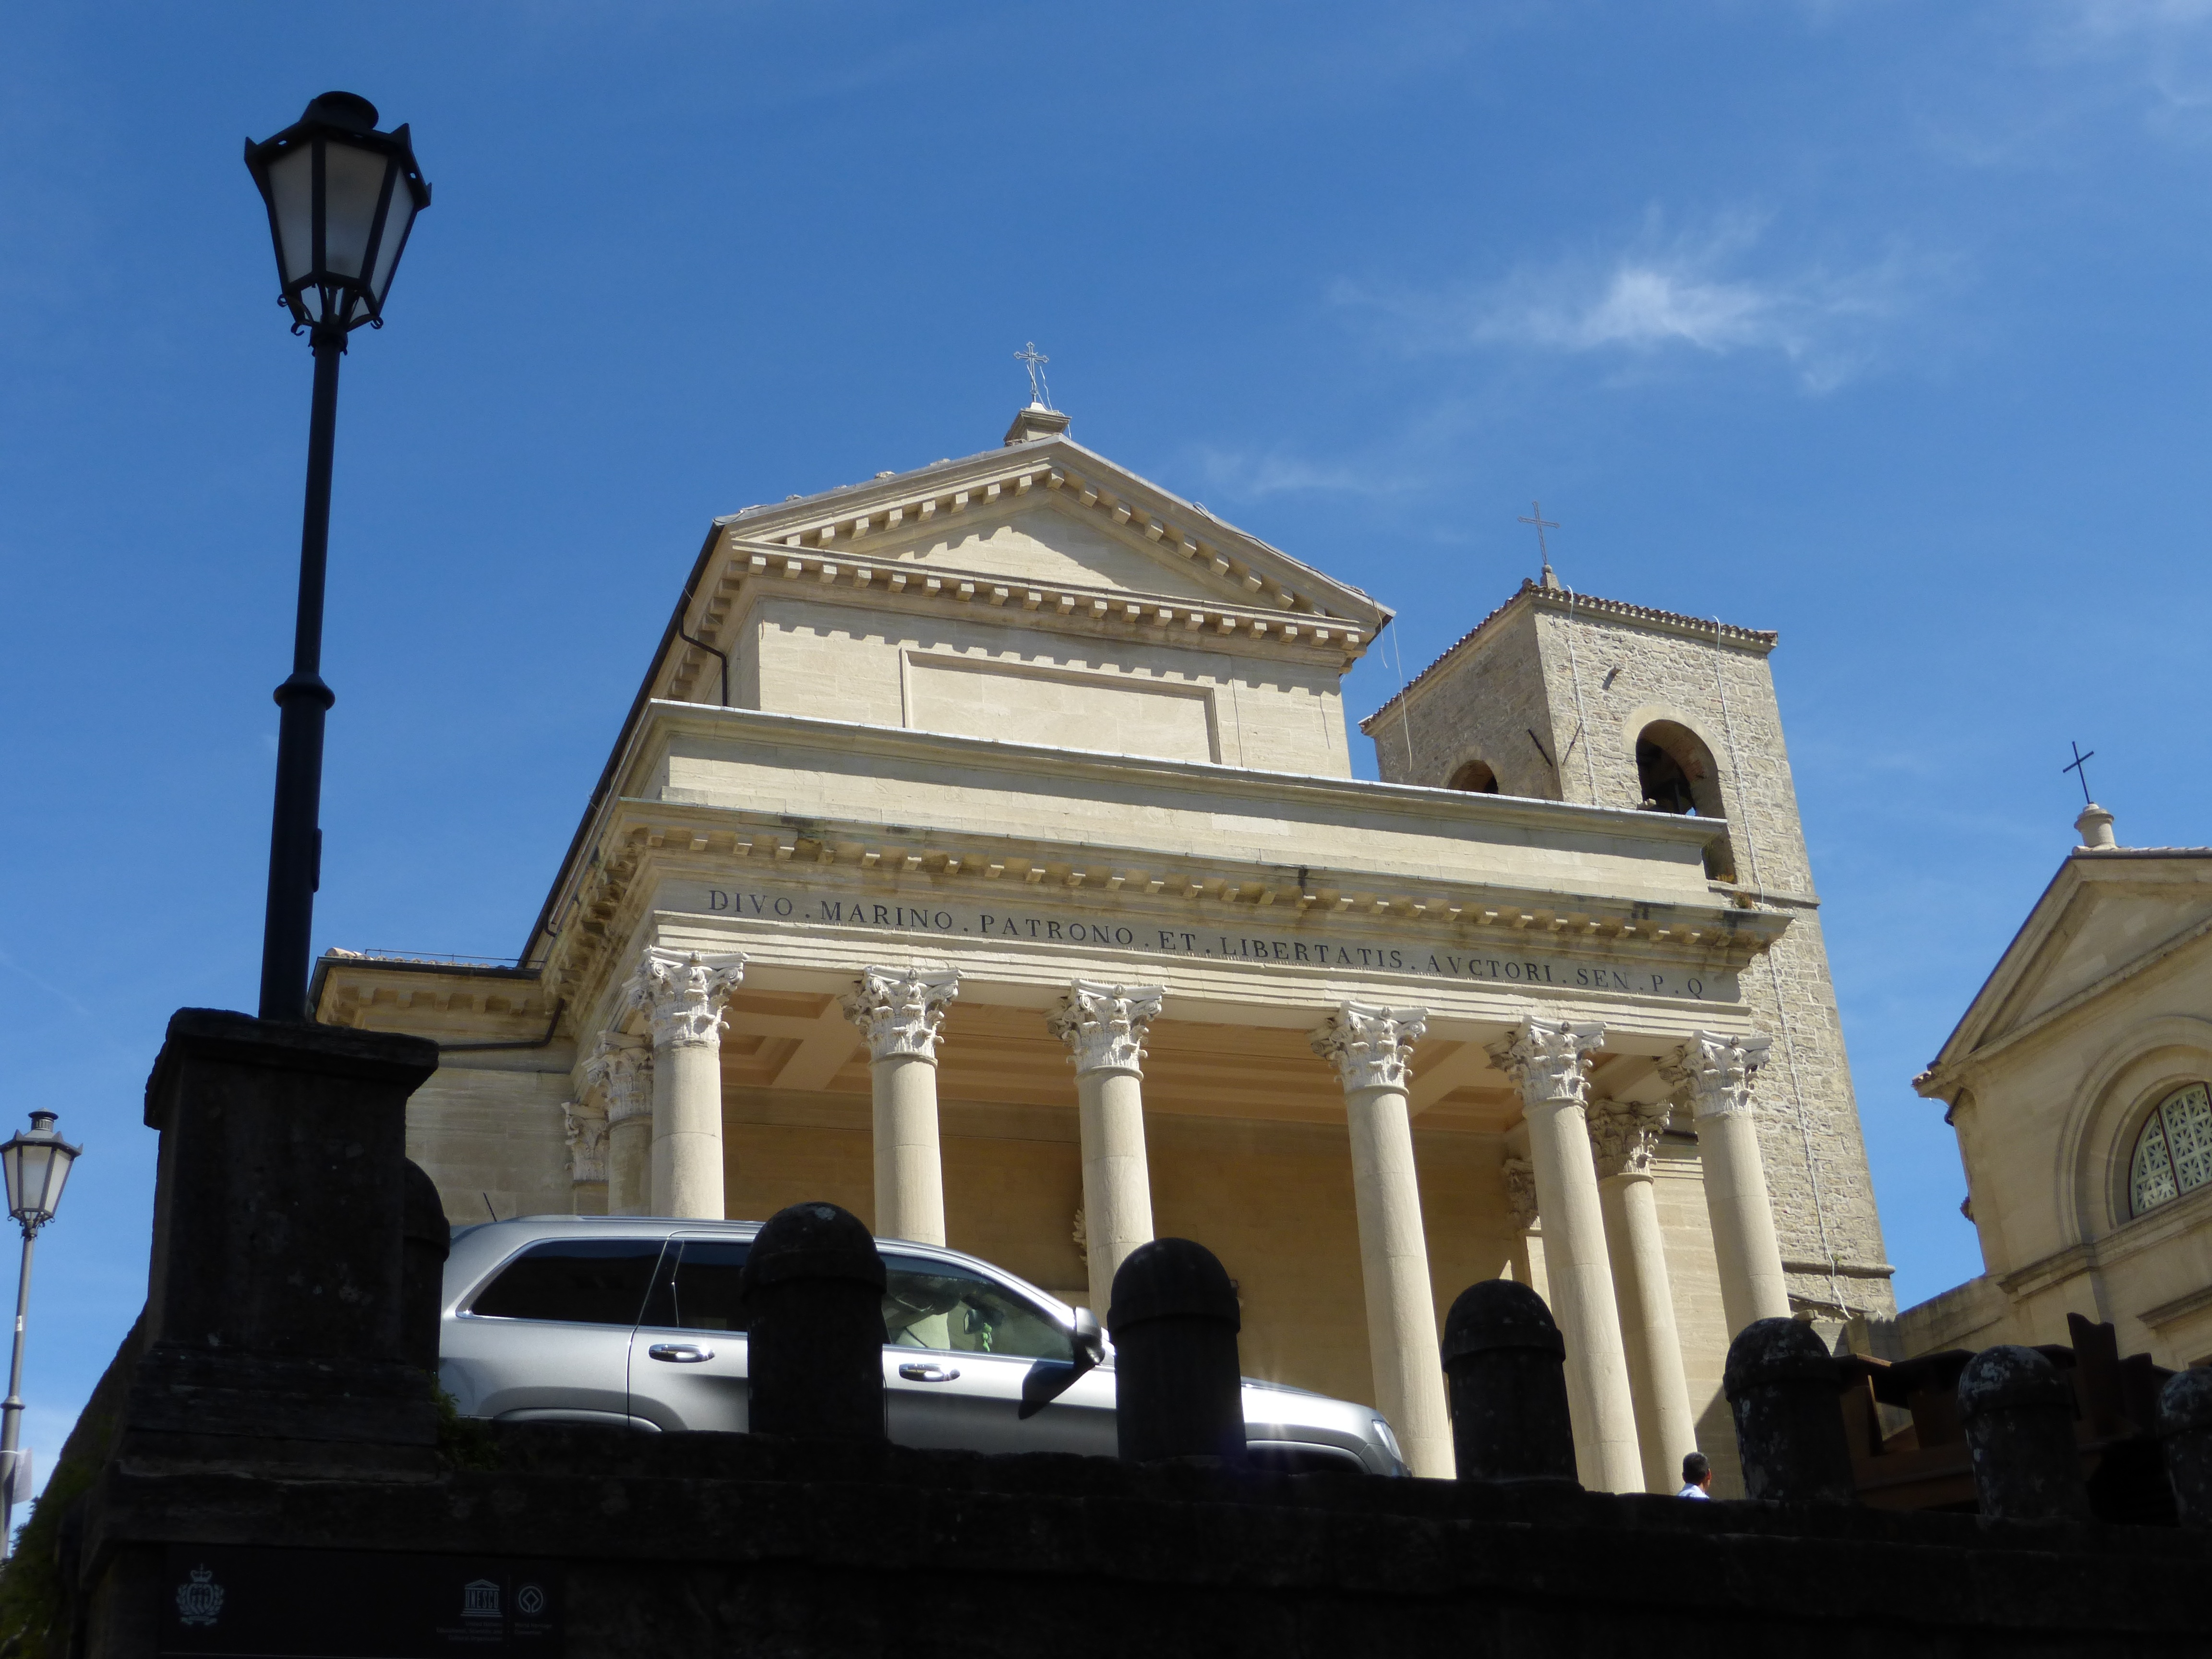
architecture, building, landmark, facade, church, cathedral, place of worship, buildings, san marino